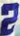
Number: 2